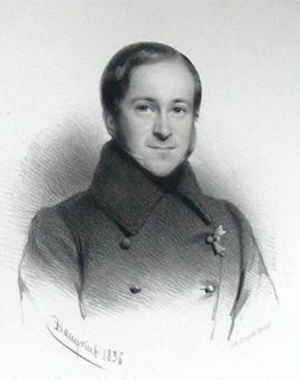
Charles Vilain XIIII, ministre belge
Le vicomte Charles Ghislain Guillaume Vilain XIIII est un homme d'État belge, de tendance catholique. Il est le fils de Philippe Vilain XIIII.
Cette page donne la liste des anciens ministres belges chargés des affaires étrangères ; le nom exact de la fonction peut varier à chaque nomination.